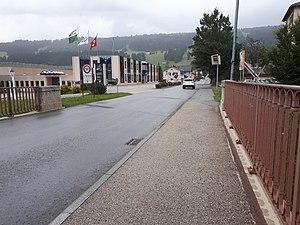
Village de L'Orient (Vaud).